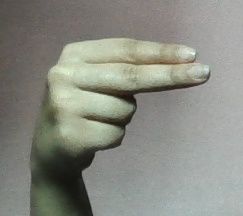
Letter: ain